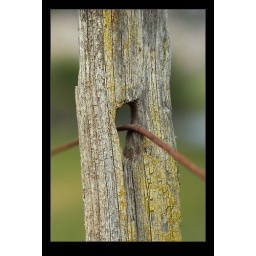
A great old fence along the side of the river in the Brindabella Valley